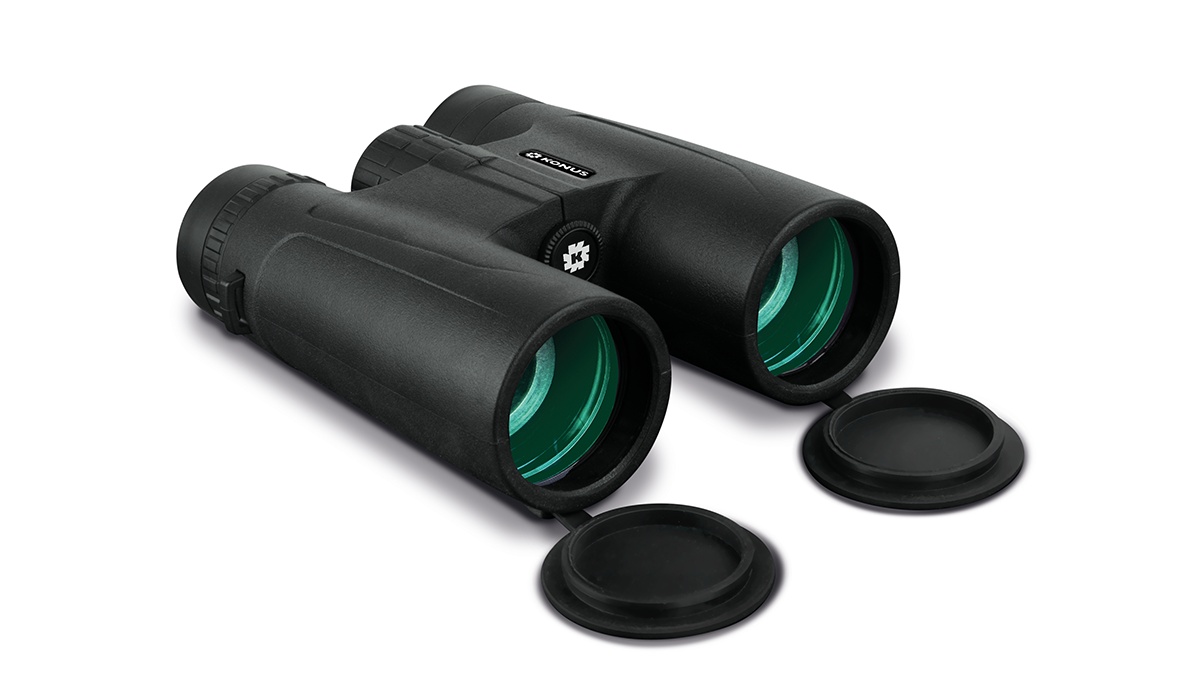
BINOCOLO BASIC PLUS 10X42 KONUS
Brand: KONUS
Considerando la sua notevole qualità ottica ed il design stiloso, questo modello si differenzia soprattutto per il suo prezzo davvero competitivo. É un prodotto ideale per ogni sportivo o amante della natura con il giusto equilibrio qualità/prezzo. › PRISMI BAK-7 › OTTICHE CON TRATTAMENTO MULTI-COATED › MESSA A FUOCO CENTRALE › RIVESTITO IN GOMMA › ATTACCO PER TREPPIEDE › CUSTODIA E CINGHIETTE INCLUSE Dati tecnici – TIPO: PRISMI A TETTO – INGRANDIMENTO X Ø OBIETTIVO: 10X42 – MESSA A FUOCO CENTRALE CAMPO VISIVO (A 1000M): 87 M – PUPILLA DI USCITA (MM) 5,1 MM – PESO (GR): 484 GR – ADATTABILE AL TREPPIEDE: SI
Category: Cameras & Optics > Optics > Binoculars